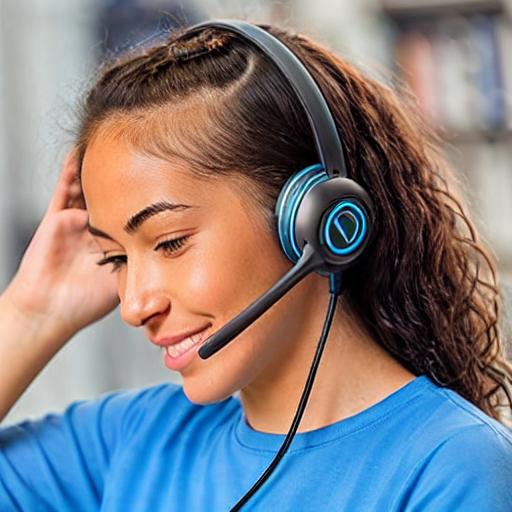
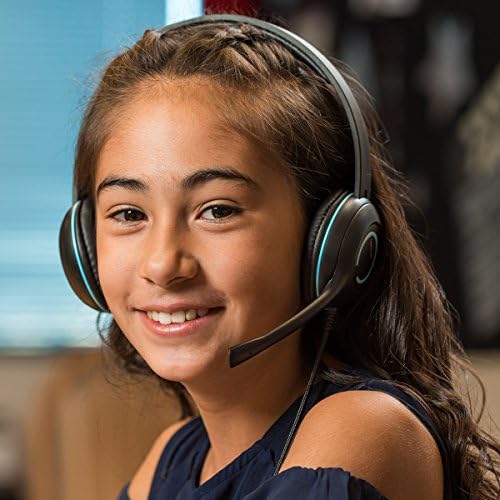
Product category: headphones
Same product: no